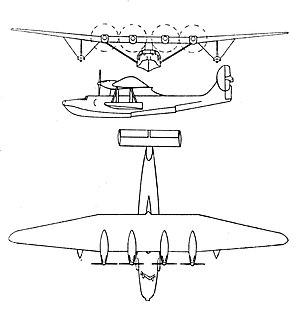
L'hydravion Potez-CAMS 141 est un appareil de patrouille et de reconnaissance à long rayon d'action étudié pour la Marine nationale française, au début des années 1930. Devant équiper l'Aéronavale française, seul un prototype fut achevé avant que l'invasion allemande de la France n'arrête sa production. Ce prototype, cependant, combattra depuis les bases de l'Afrique française du Nord jusqu'à son retrait en 1943 faute de pièces détachées. Cet hydravion reçut le nom de baptême « Antarès».